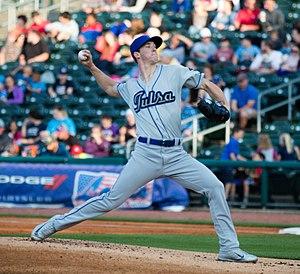
Walker Anthony Buehler est un lanceur droitier des Dodgers de Los Angeles de la Ligue majeure de baseball.